Upstate Medical University Arena

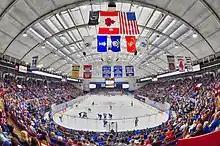
Interior during a Crunch hockey game (2017)

The arena played host to four games of the 1954-55 NBA Finals and hosted the pivotal Game 7 where the Nationals beat the Fort Wayne Pistons 92–91.